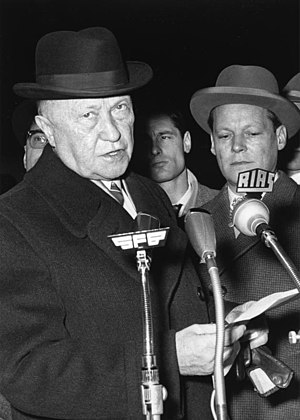
Homburg (hat) / Udseende
Konrad Adenauer og Willy Brandt (1961), begge med en homburg på hovedet.
En homburg er en formel hat i filt, der er karakteriseret ved en enkelt bule ned langs midten af pulden, med en stiv skygge hele vejen rundt. Hatten var især populær i første halvdel af 1900-tallet, men oplevede en renæssance da Al Pacino bar den i filmen The Godfather. Det er en formel hat, der bl.a. kan bæres til smoking.